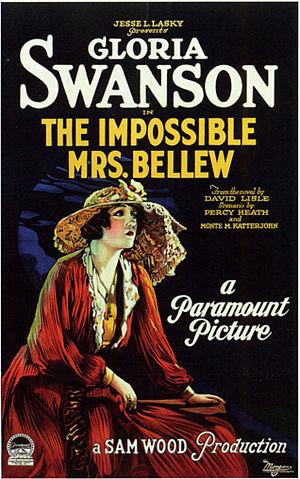
Le Calvaire de madame Mallory est un film dramatique américain de Sam Wood, sorti en 1922.